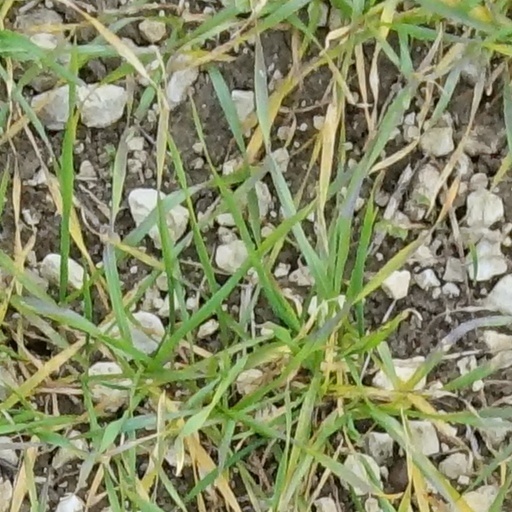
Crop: wheat